Scrubs (clothing)

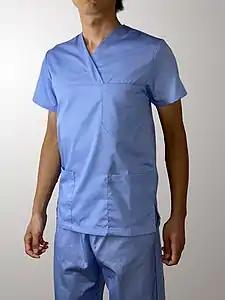
A light blue set of scrubs.

Scrubs, sometimes called surgical scrubs or nursing scrubs, are the sanitary clothing worn by physicians, nurses, dentists and other workers involved in patient care. Originally designed for use by surgeons and other operating room personnel, who would put them on when sterilizing themselves, or "scrubbing in", before surgery, they are now worn by many hospital personnel.